Lindsey, Suffolk

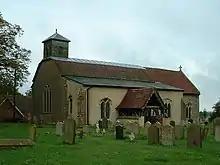
St Peter's church

The name "Lindsey" derives from the Old English personal name "Lelli", and the Anglian term "ēg", which in this context likely refers to dry land surrounded by wetland and marsh.